Jack Arnst

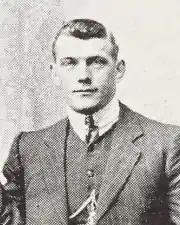
Arnst,

John Arnst (3 February 1882 – 25 August 1918) was a New Zealand racing cyclist.